Two of Us (2019 film)

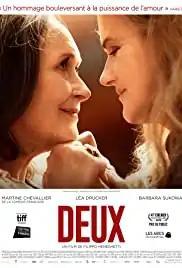
Film poster

Two of Us is a 2019 French romantic drama film directed by Filippo Meneghetti. It was selected as the French entry for the Best International Feature Film at the 93rd Academy Awards, making the shortlist of fifteen films.